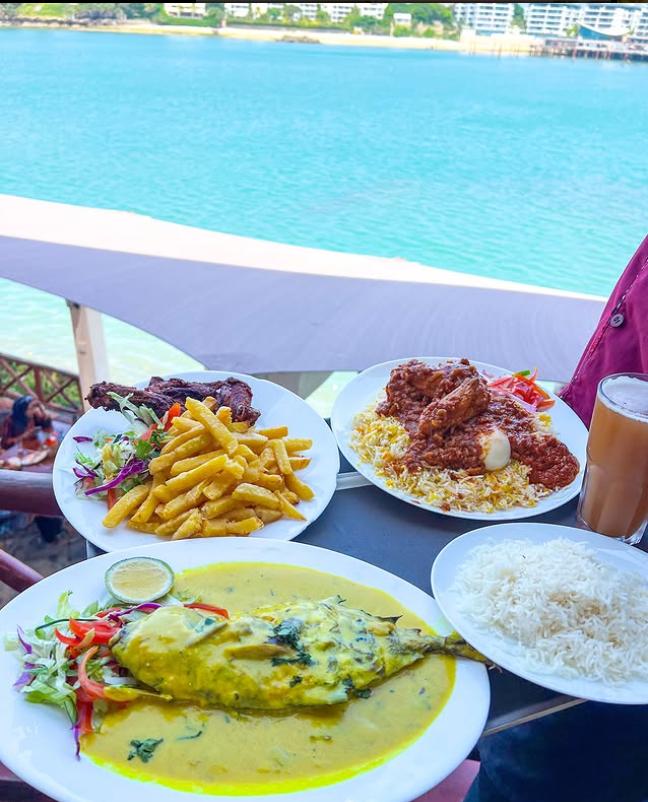
Mapochopocho yameandaliwa mezani. Tunamuona samaki kwenye sahani nyeupe, chipsi, wali na vitu kadha wa kadhaa viko.